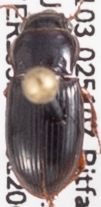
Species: Cratacanthus dubius
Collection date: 2022-06-29
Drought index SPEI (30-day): -0.71
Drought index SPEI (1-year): -2.09
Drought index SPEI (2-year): -2.09